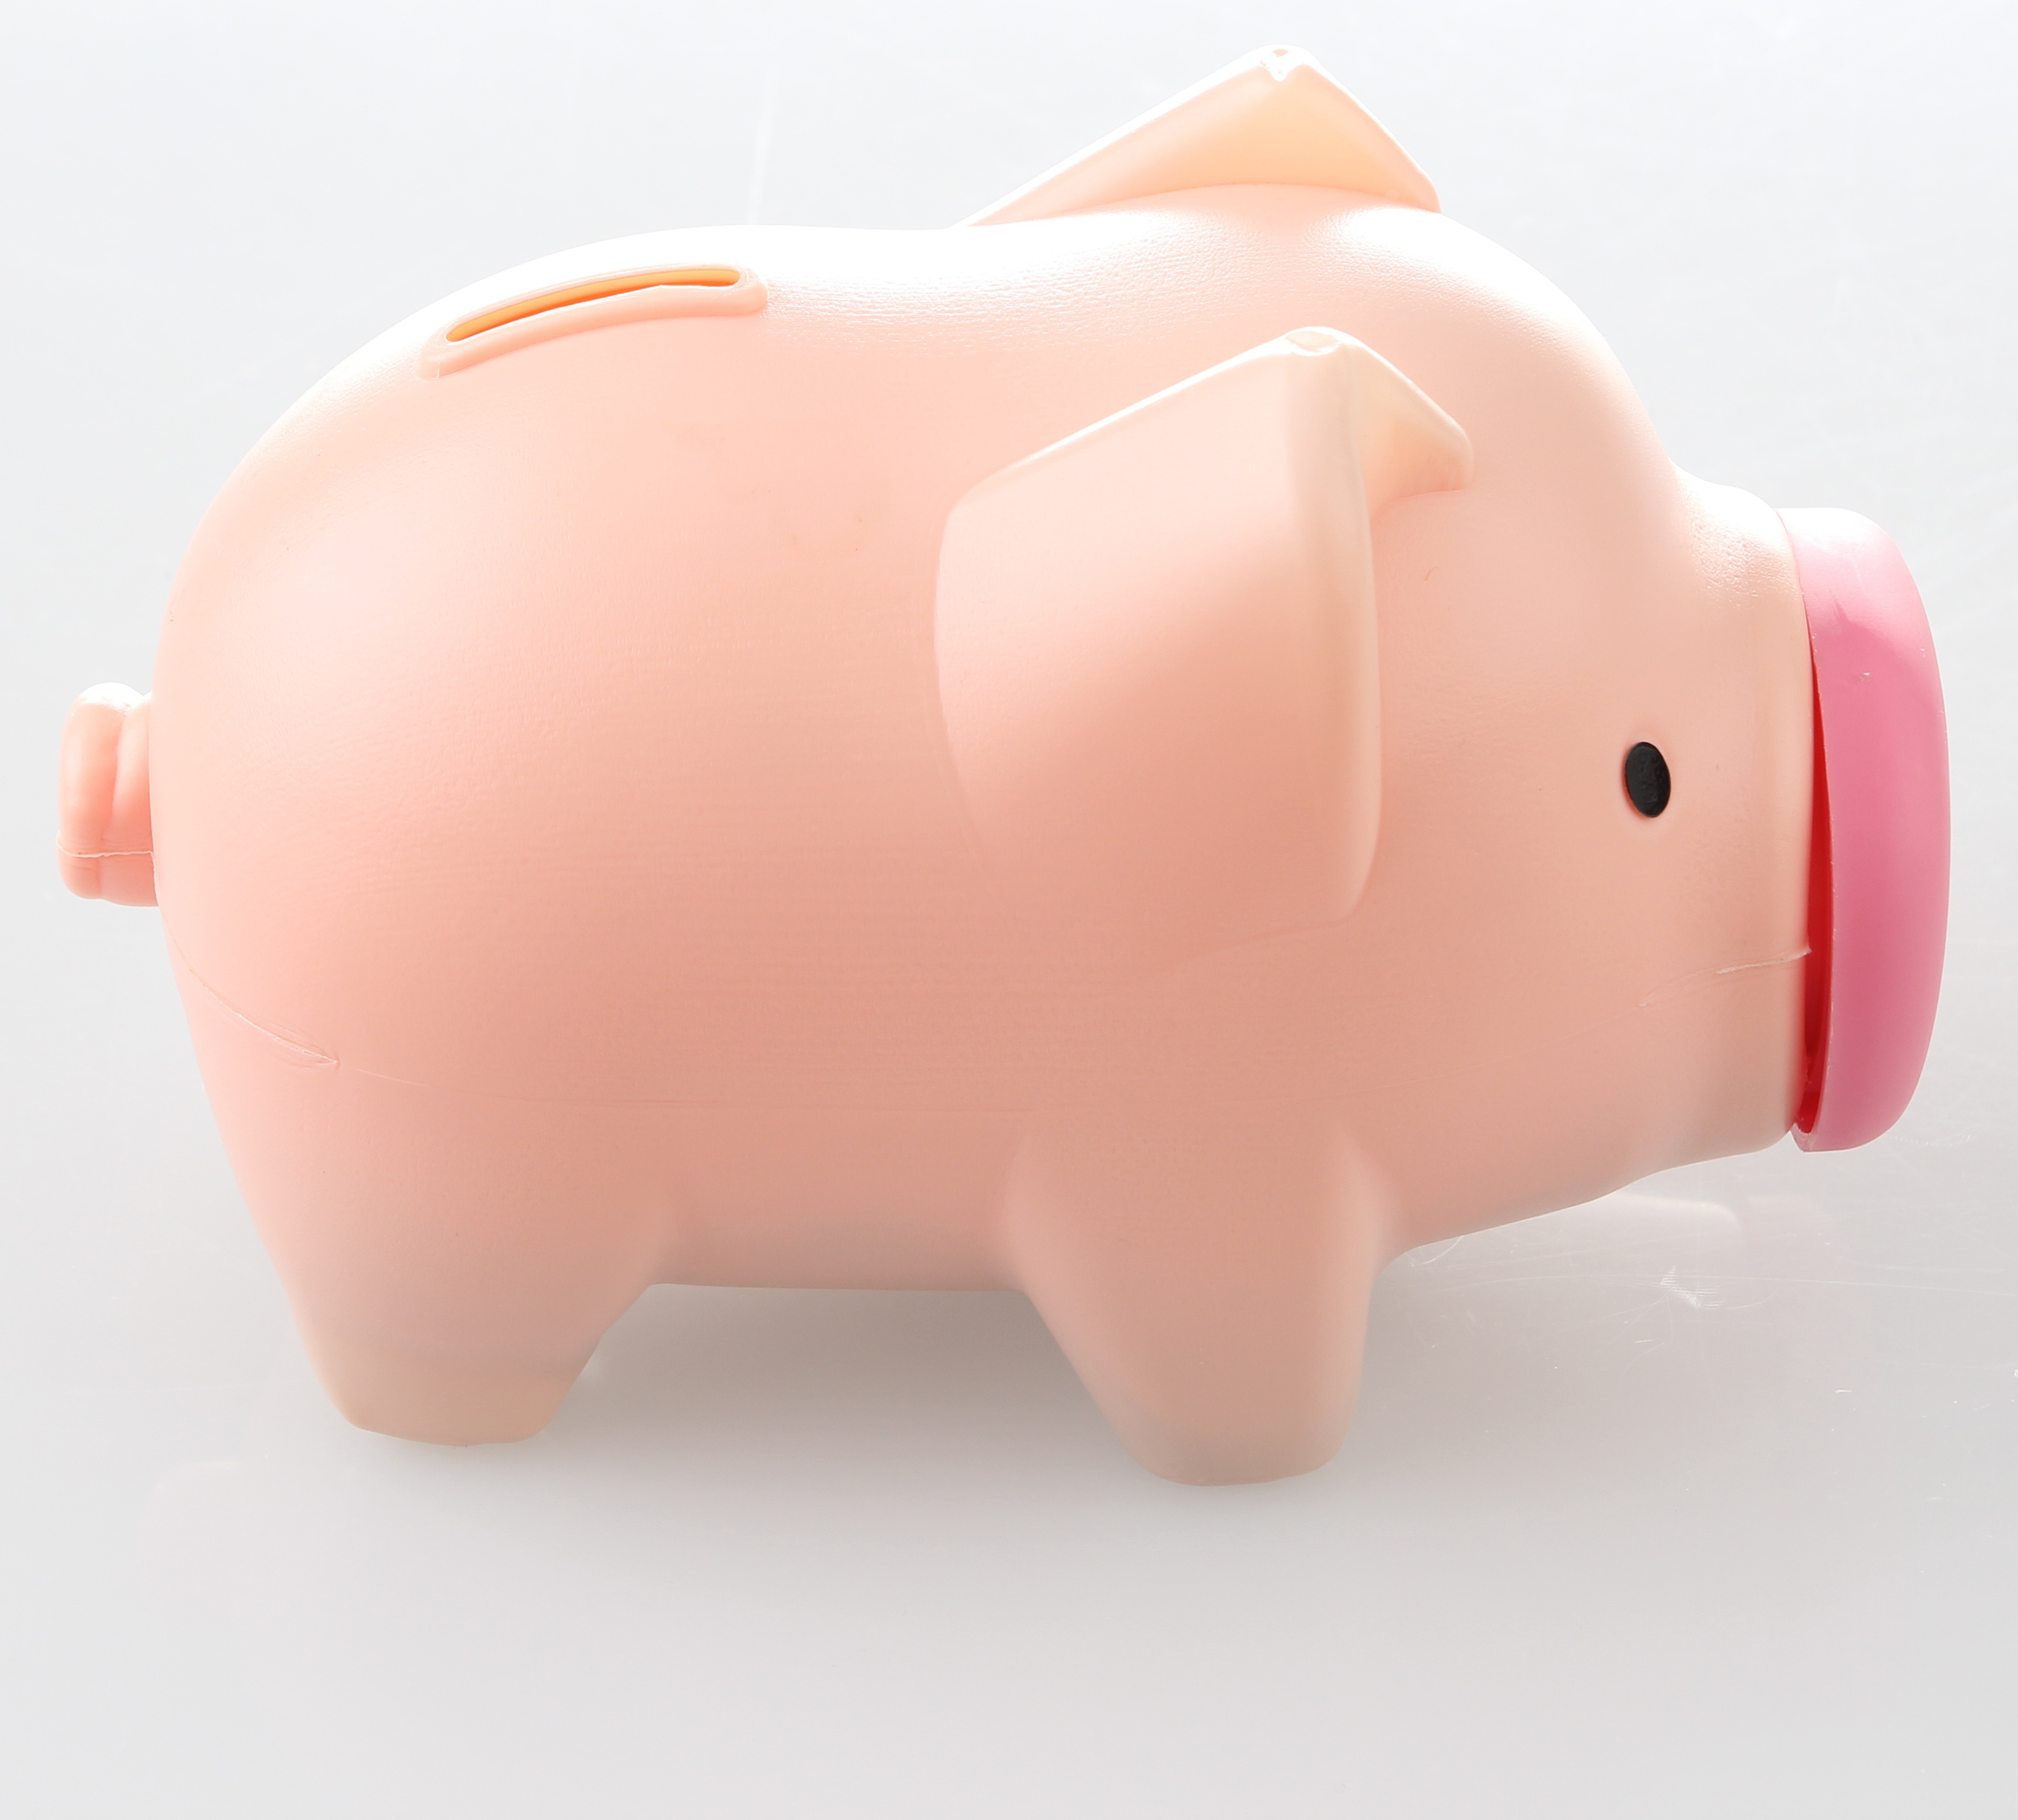
piggy bank, pig, the money bin